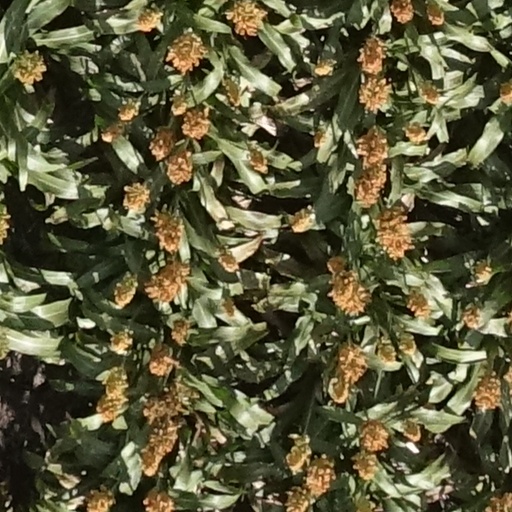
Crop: sorghum